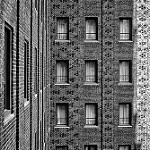
Scene: Outdoor